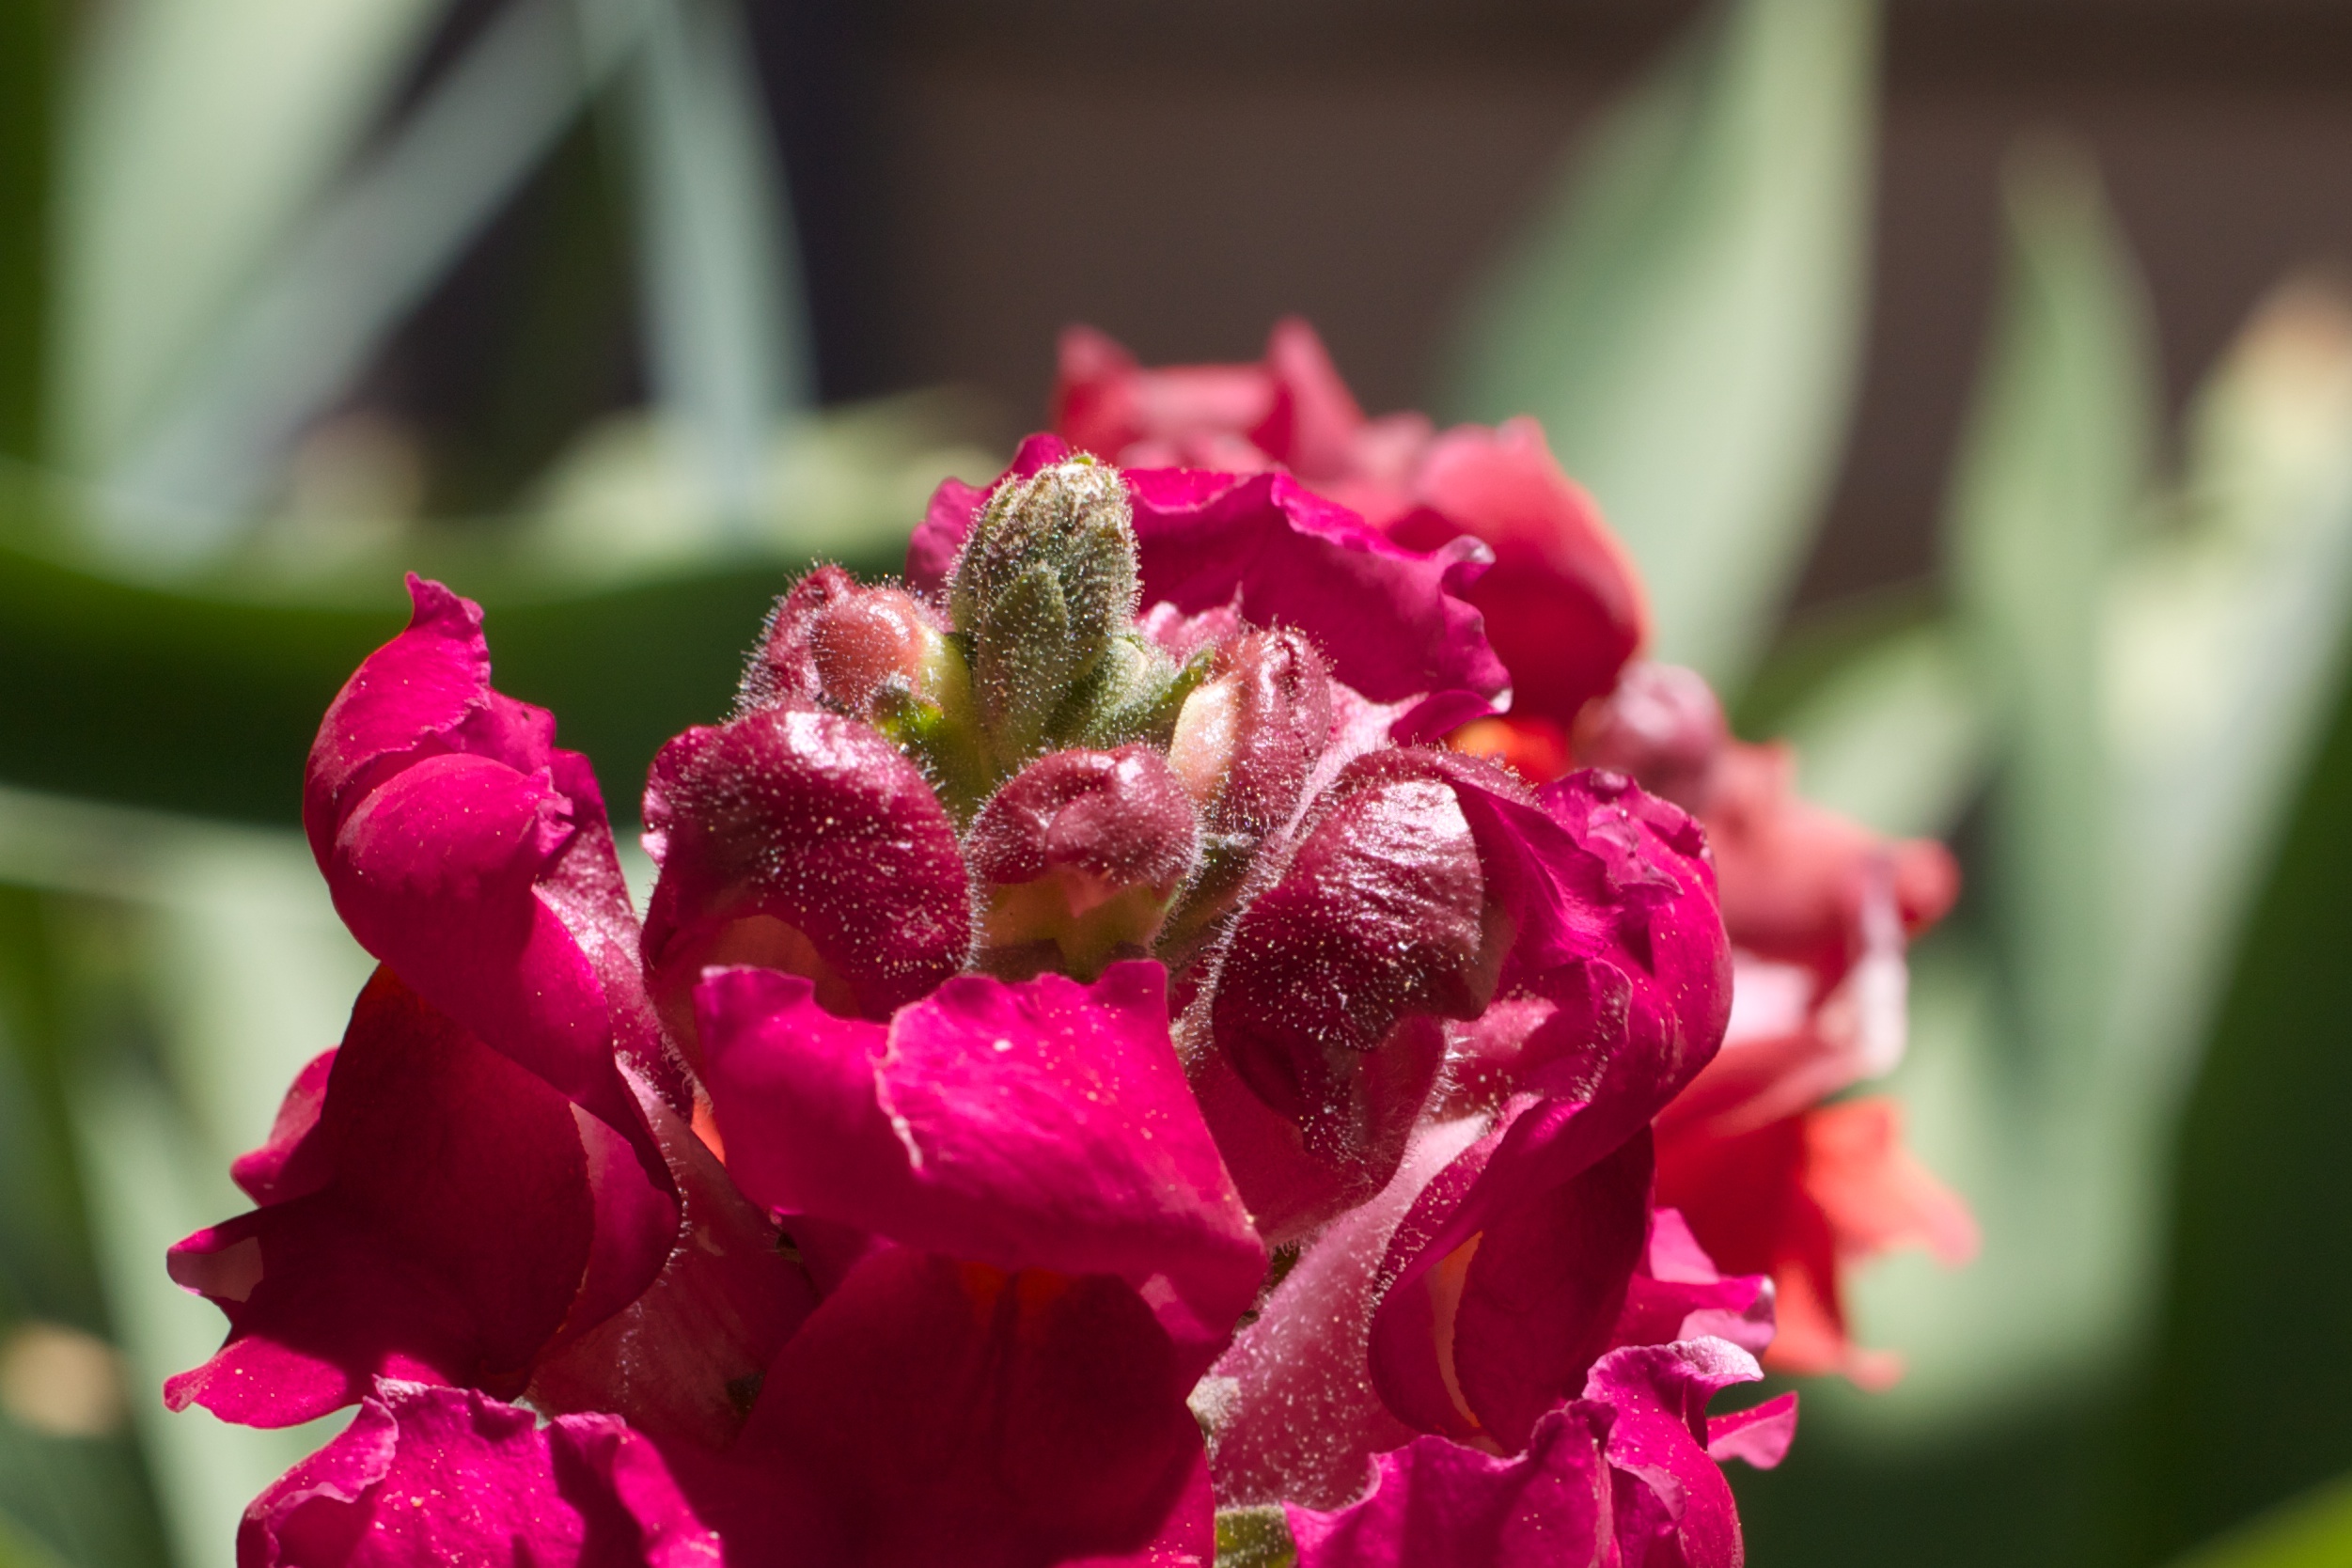
blossom, plant, photography, leaf, flower, petal, red, botany, pink, flora, close up, snapdragon, 2011365, floristry, macro photography, flowering plant, land plant